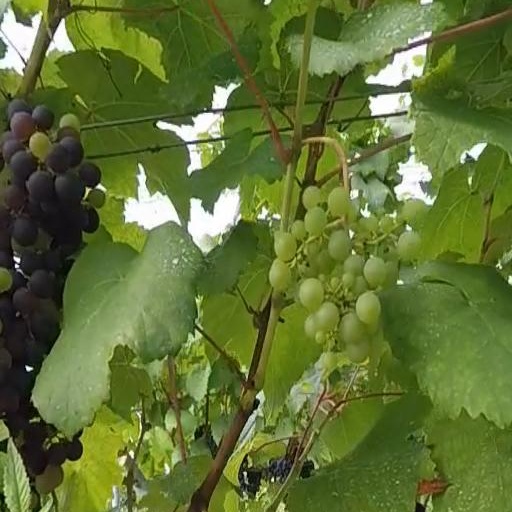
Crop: grape